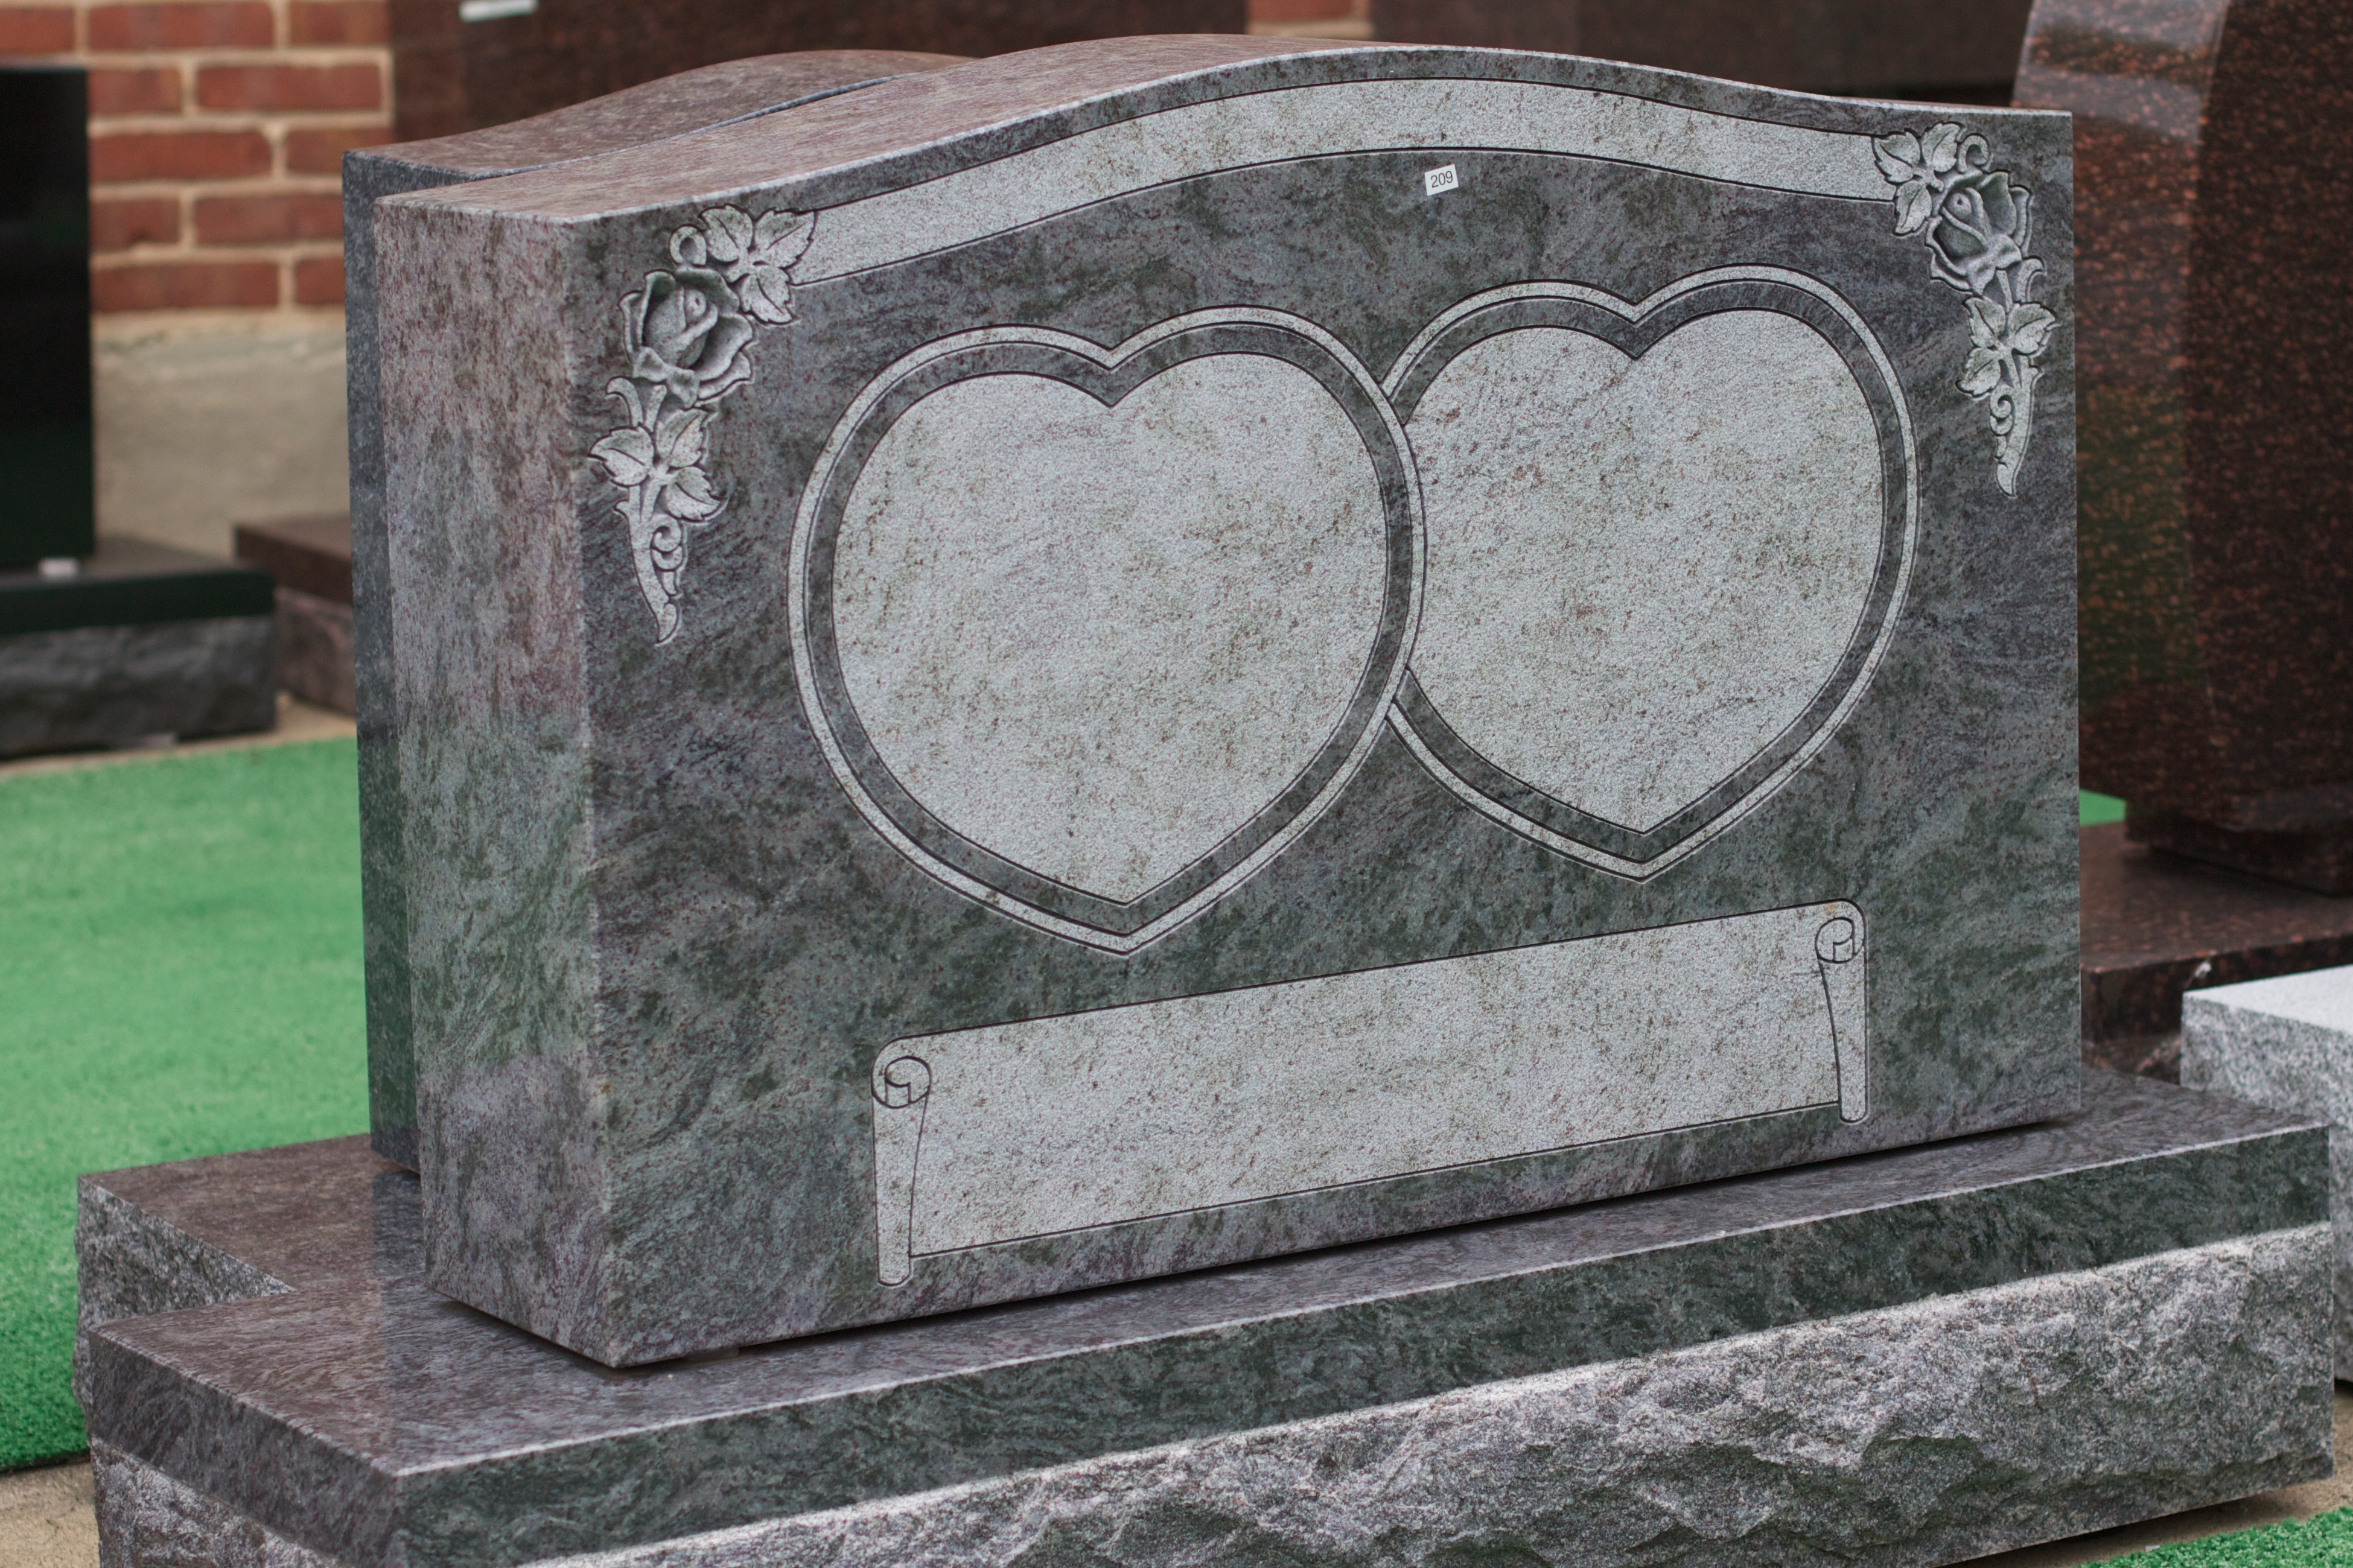
grave, sculpture, memorial, art, headstone, odyssey, stele, stone carving